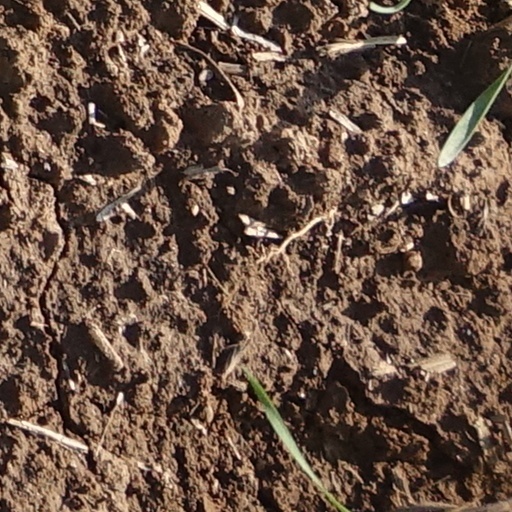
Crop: wheat